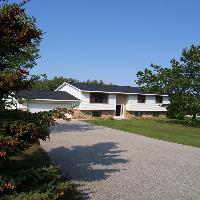
Weather: sun or clear